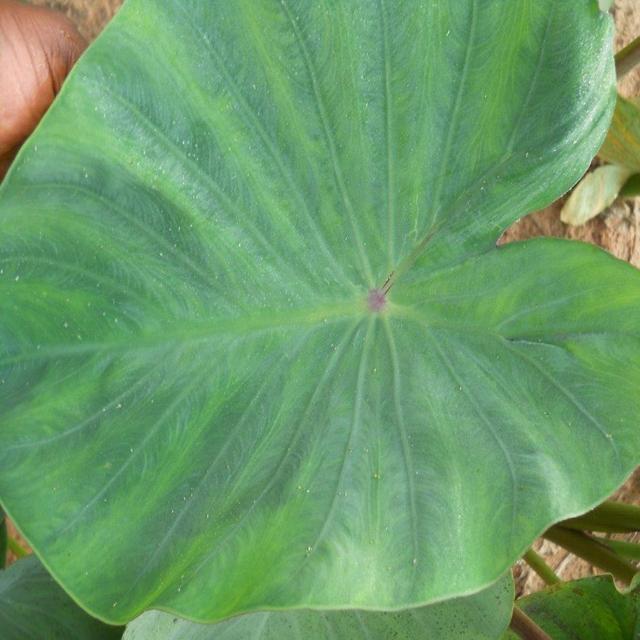
Label: Healthy